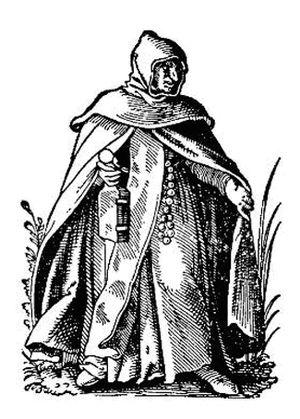
Un « livre de ceinture » est un petit livre portable adopté par les moines, les membres du clergé ou de l'aristocratie européens du Moyen Âge, qui fut un accessoire populaire de l'habit médiéval entre les XIIIᵉ et XVIᵉ siècles. Il consiste en un livre dont la reliure de cuir, rappelant l'aumônière médiévale, pend sous la couverture du livre en une longue langue effilée avec un nœud au bout qui pouvait être glissé dans la gaine ou la ceinture de quelqu'un. Le nœud était en général fait de bandes de cuir tissées ensemble pour plus de durabilité. Le livre pendait à l'envers et en arrière afin de pouvoir le ramener à soi dans le bon sens pour le lire. Le livre était le plus souvent de thème religieux : l'office journalier d'un clerc ou, pour les laïcs et en particulier pour les femmes, un livre d'heures. L'un des textes les plus répandus parmi les livres de ceintures est la Consolation de la philosophie de Boèce, bien qu'il ne s'agisse en fait que du seul livre de ceinture de philosophie ou de théologie qui nous soit parvenu. Les femmes portaient surtout des livres de ceintures par convenance car, au-dessus de la ceinture, ils étaient à la mode au XVᵉ siècle.